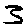
Label: 3